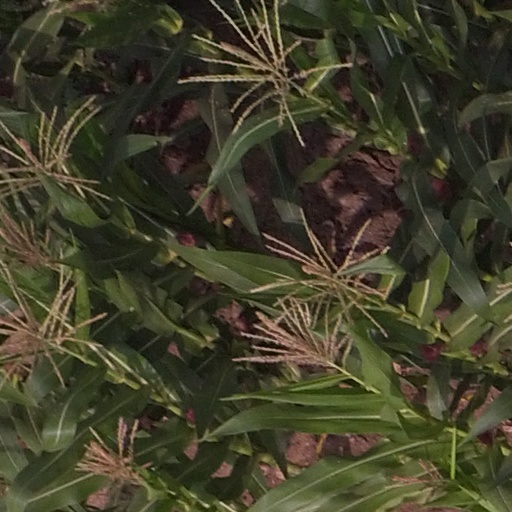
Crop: maize; corn